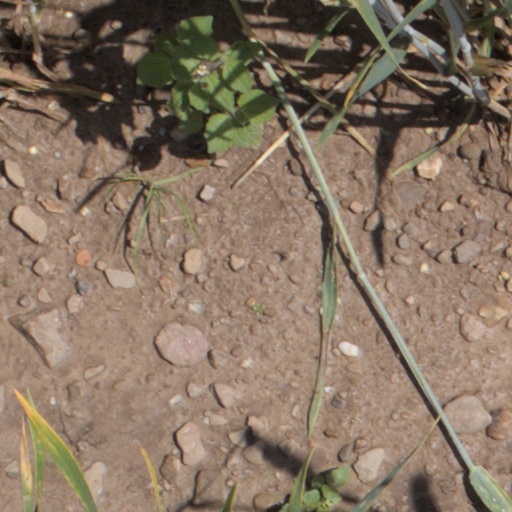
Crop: wheat